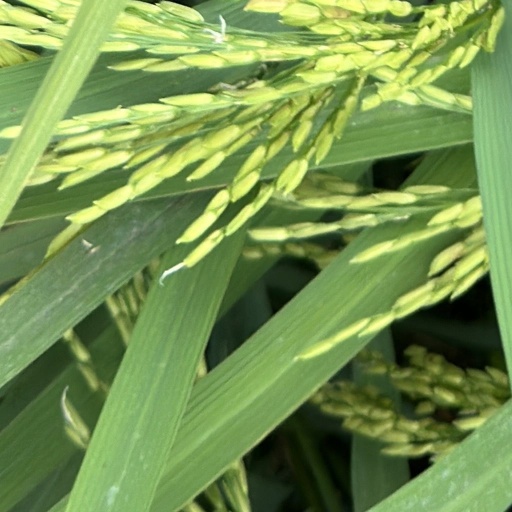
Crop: rice